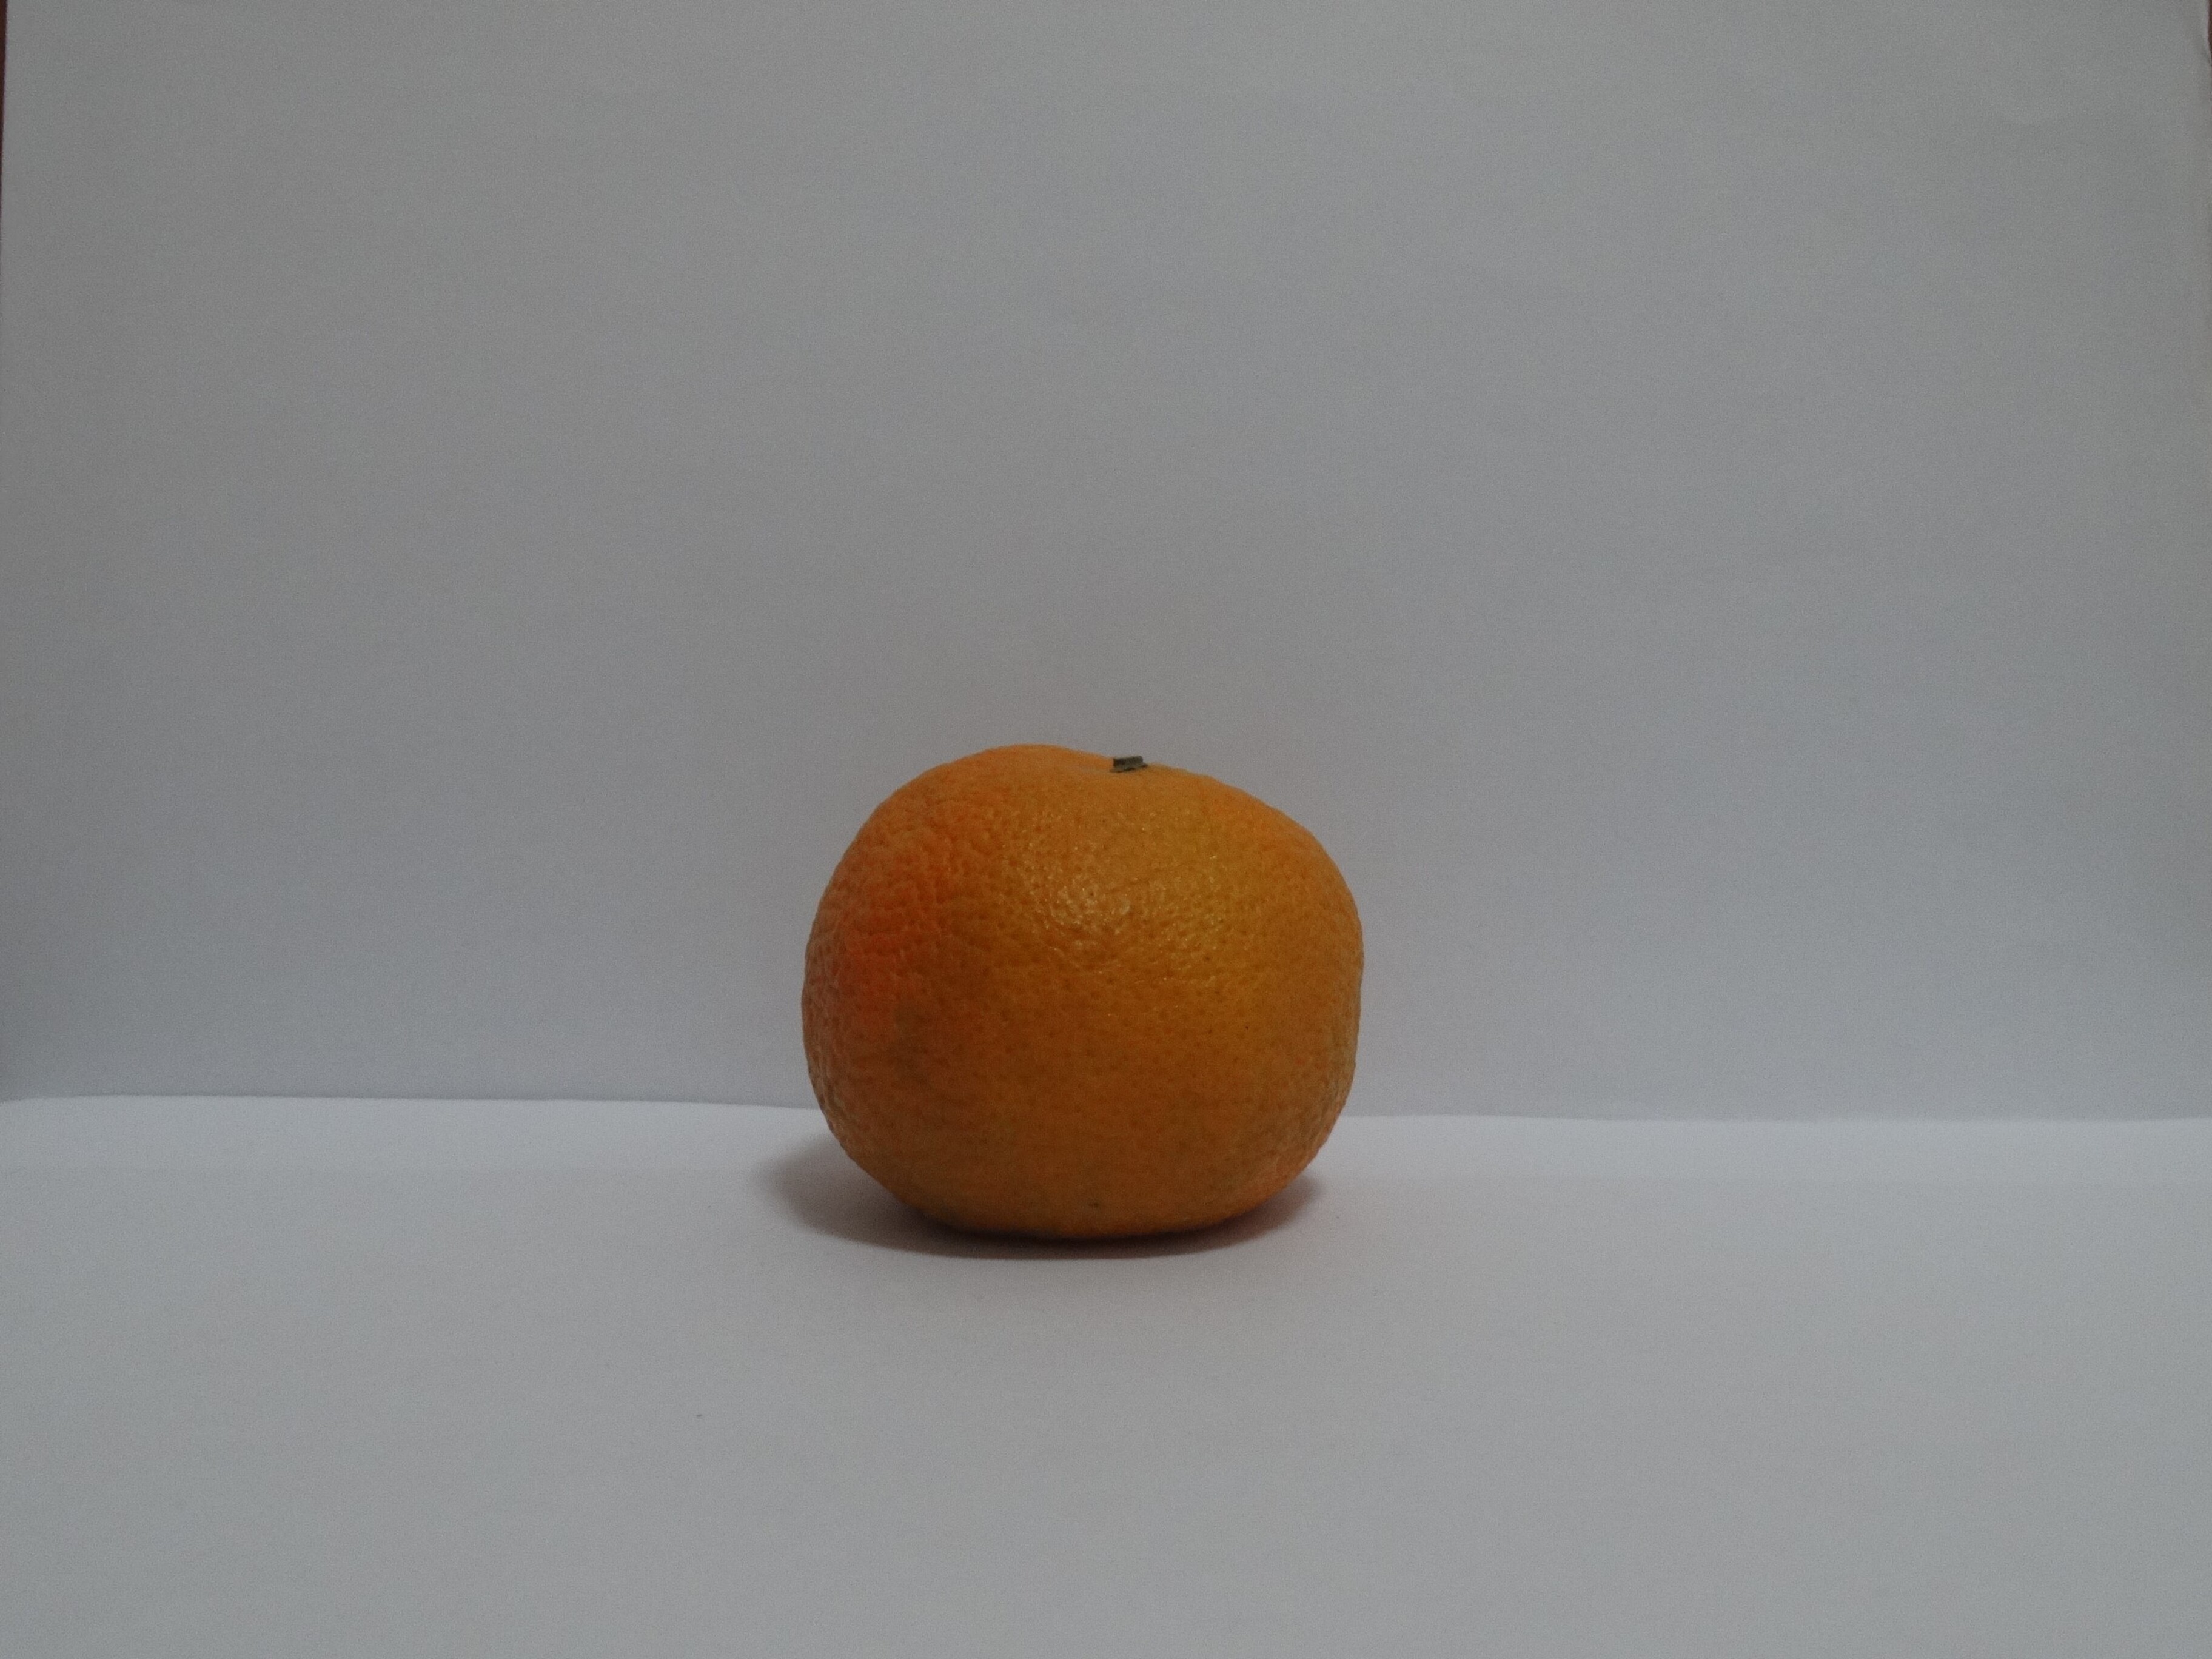
Citrus fruit variety: murcott